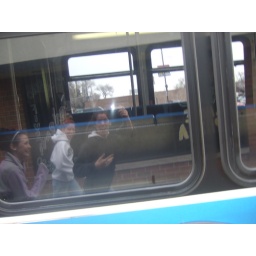
omg this was so funny. pictures running in a bus window